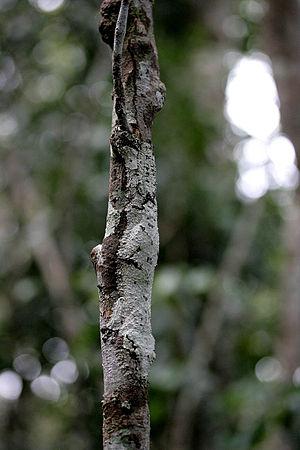
Uroplatus sikorae, le Gecko-mousse à queue foliacée, est une espèce de geckos de la famille des Gekkonidae.